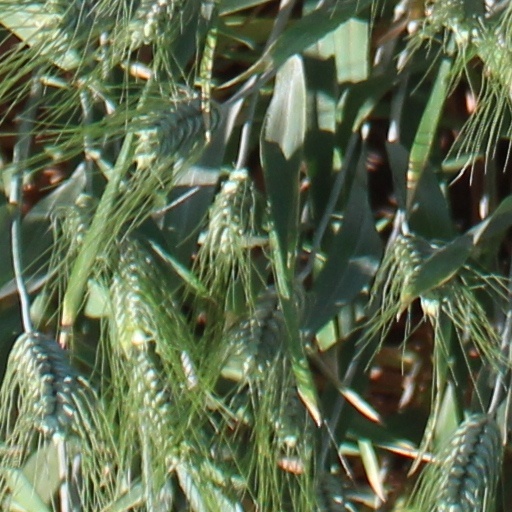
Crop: wheat